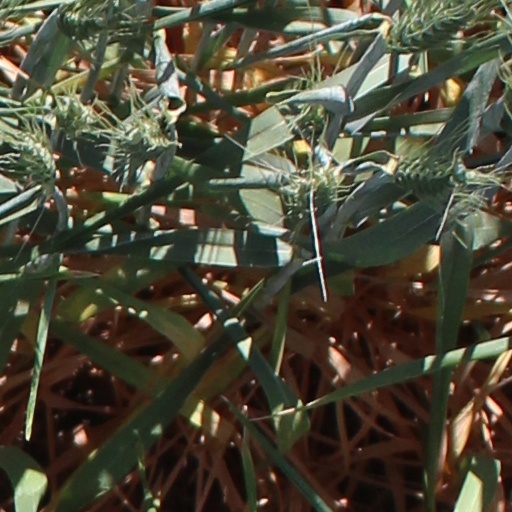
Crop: wheat